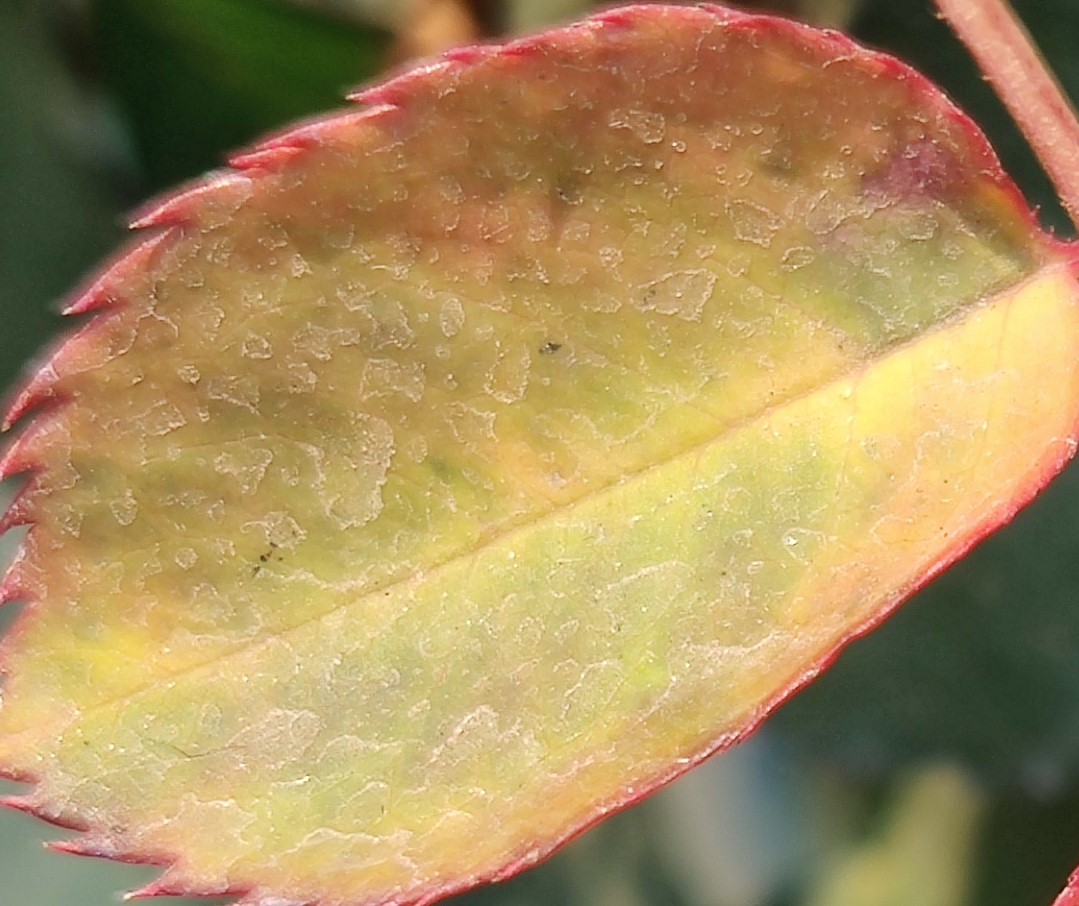
Label: Downy Mildew